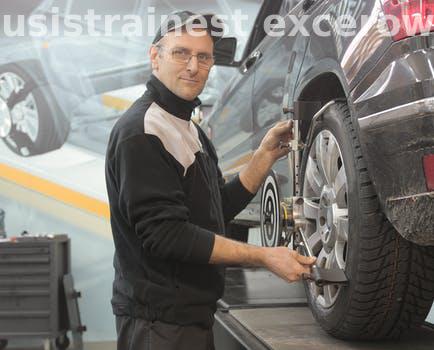
Label: Watermark